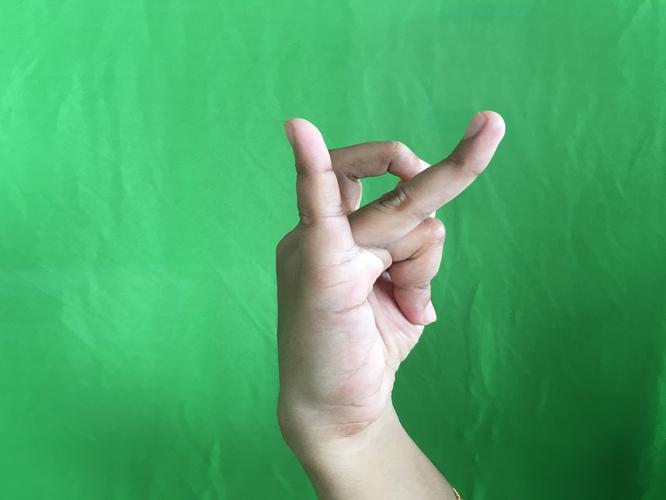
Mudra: Katakamukha_3
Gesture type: single_hand